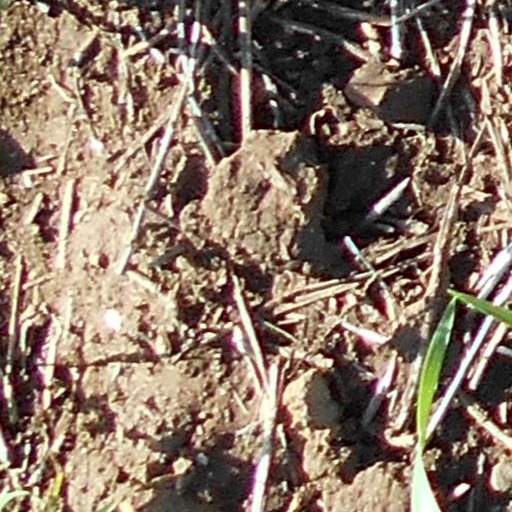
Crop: wheat